Sinking of the Titanic

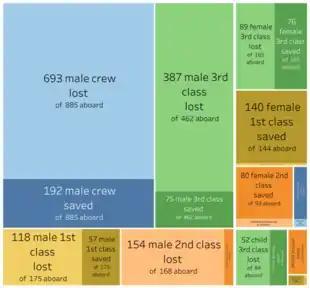
Treemap showing numbers of passengers and crew by class, and whether men, women or children, and whether saved or lost

In the aftermath of the sinking, public inquiries were set up in the United Kingdom and United States. The US inquiry began on 19 April under the chairmanship of Senator William Alden Smith, and the British inquiry commenced in London under Lord Mersey on 2 May 1912. They reached broadly similar conclusions: the regulations on the number of lifeboats that ships had to carry were out of date and inadequate; Captain Smith had failed to take proper heed of ice warnings; the lifeboats had not been properly filled or crewed; and the collision was the direct result of steaming into a danger area at too high a speed. Both inquiries strongly criticised Captain Lord of "Californian" for failing to render assistance to "Titanic".